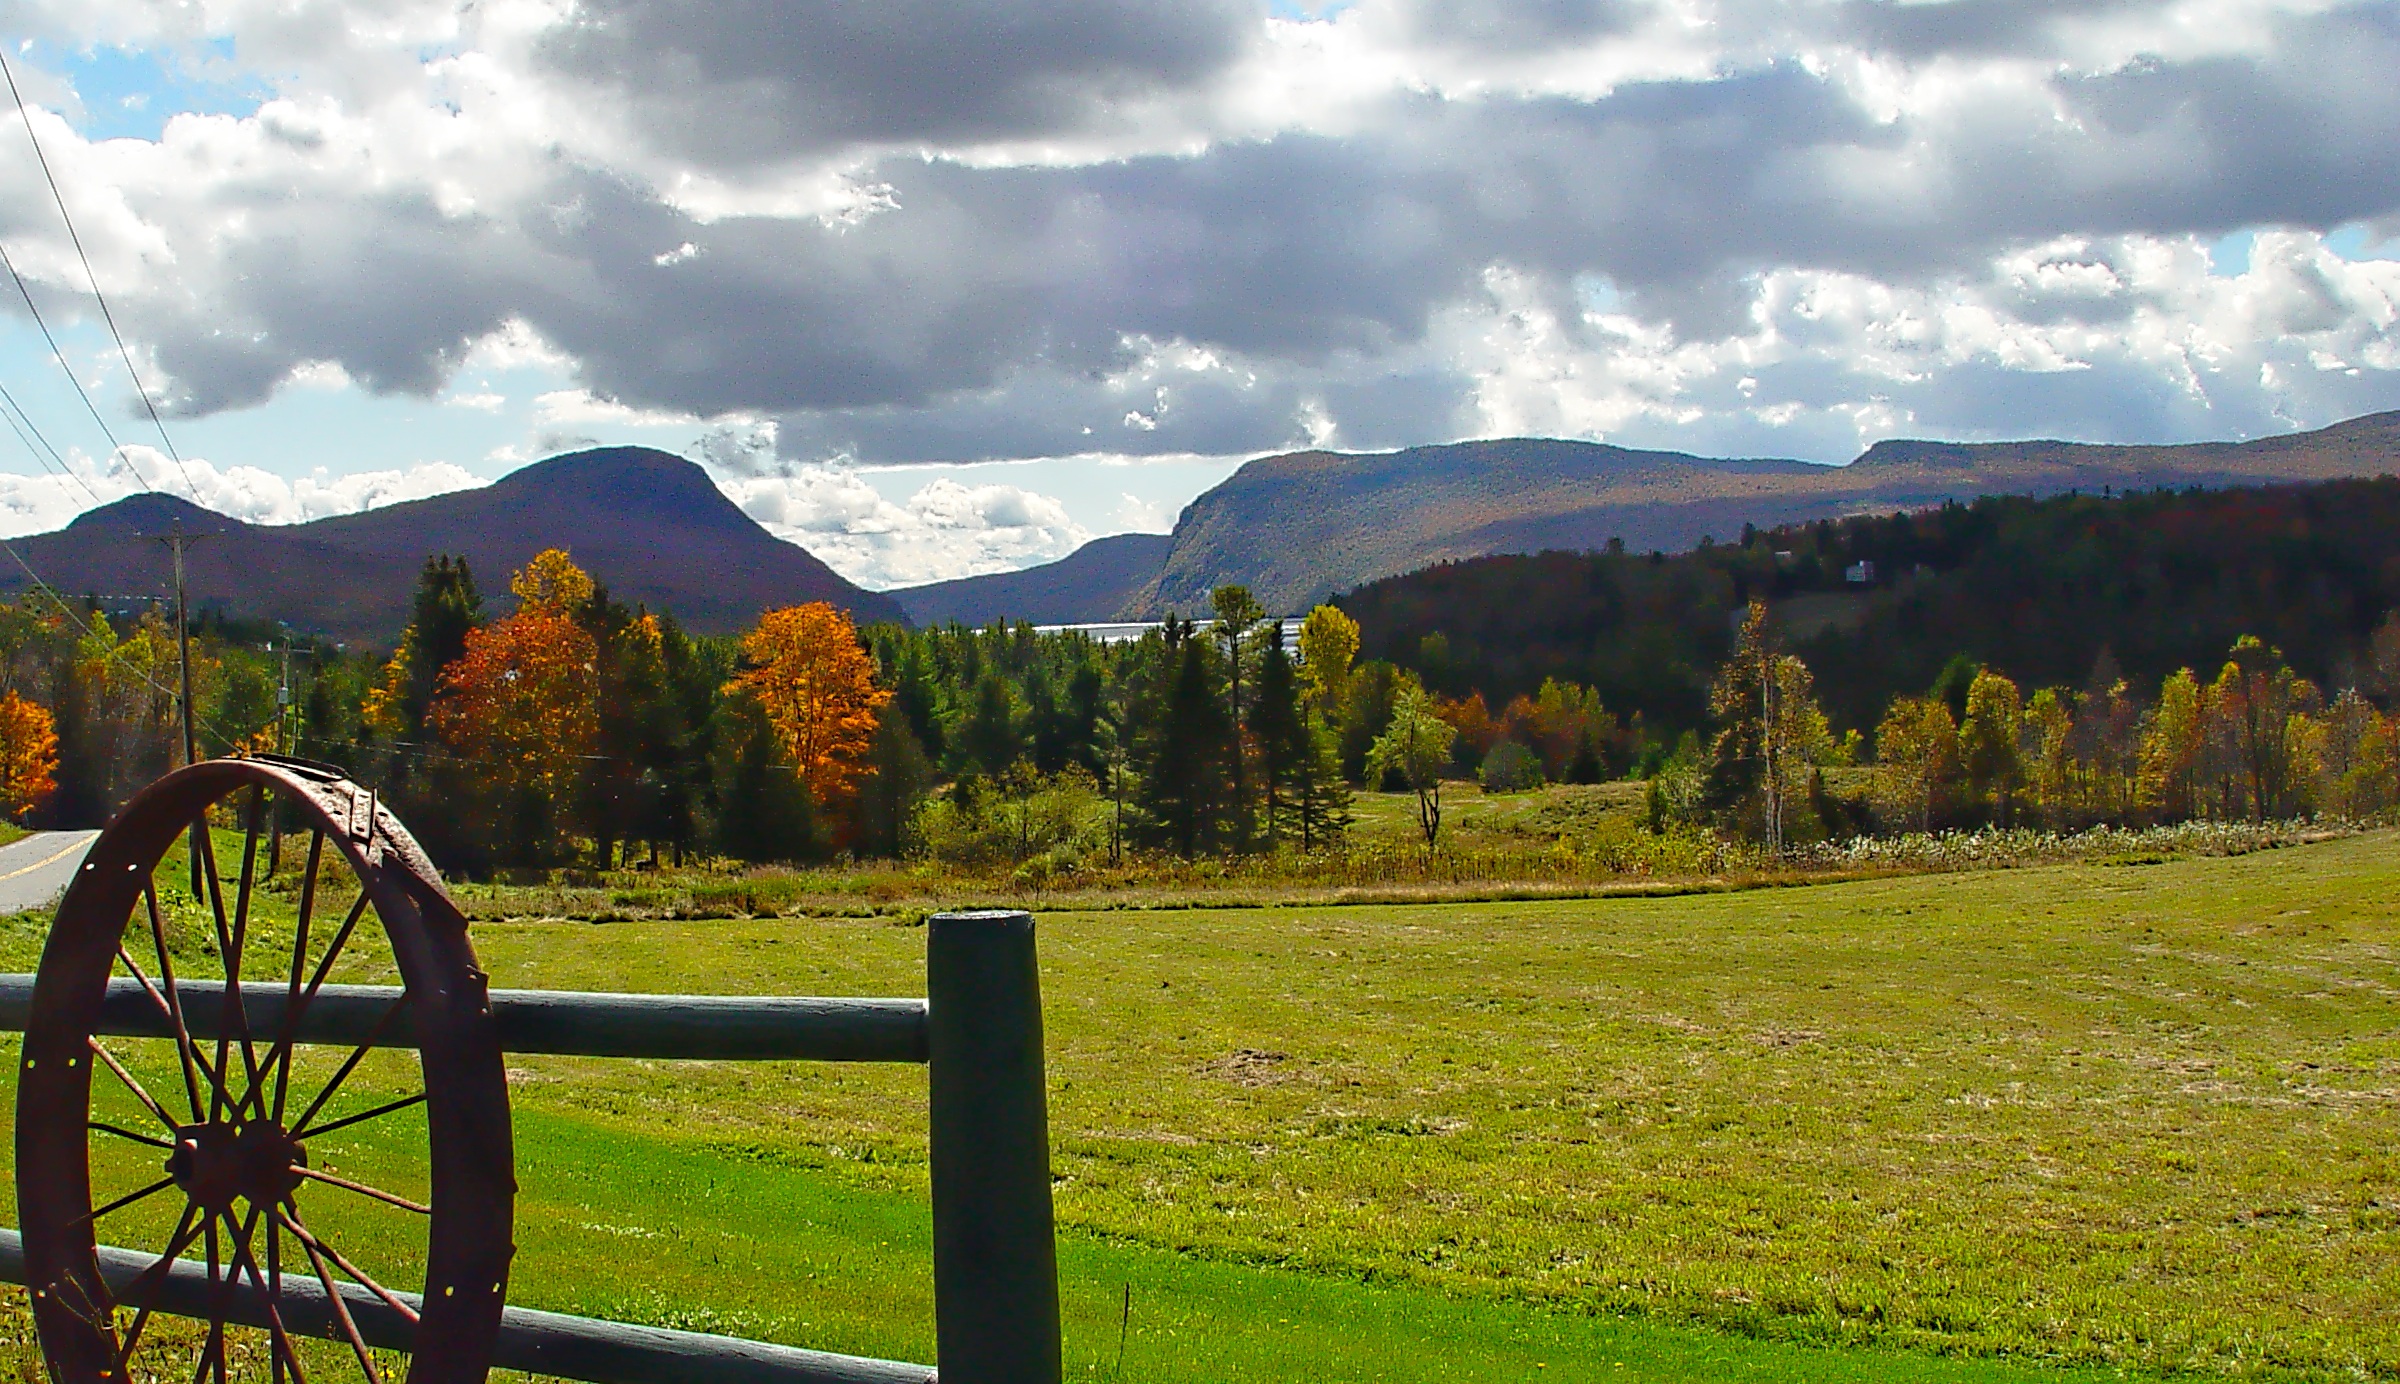
landscape, nature, grass, wilderness, mountain, cloud, meadow, morning, hill, lake, valley, mountain range, pasture, autumn, park, highland, alps, grassland, plateau, loch, rural area, geographical feature, mountainous landforms